Charlotte May Pierstorff

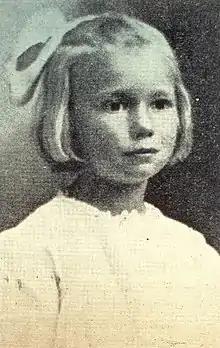

Charlotte May Pierstorff (May 12, 1908 – April 25, 1987) was an American girl of German descent who was shipped alive through the United States postal system by parcel post on February 19, 1914. After the incident, parcel post regulations were changed to prohibit the shipment of humans.